Long After Midnight

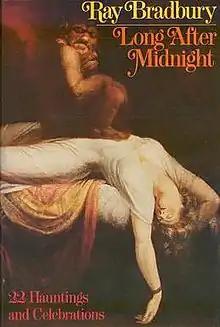
dust-jacket from the first edition

Long After Midnight is a short story collection by American writer Ray Bradbury. Several of the stories are original to this collection. Others originally appeared in the magazines "Planet Stories", "Collier's Weekly", "Playboy", "Esquire", "Welcome Aboard", "Other Worlds", "Cavalier", "Gallery", "McCall's", "Woman's Day", "Harper's", "Charm", "Weird Tales", "Eros", and "Penthouse".